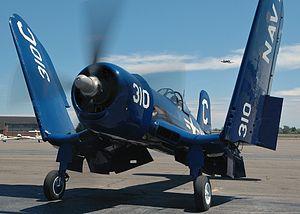
Le Chance Vought F4U Corsair est un avion militaire américain, utilisé lors de la Seconde Guerre mondiale et jusqu'en 1968.